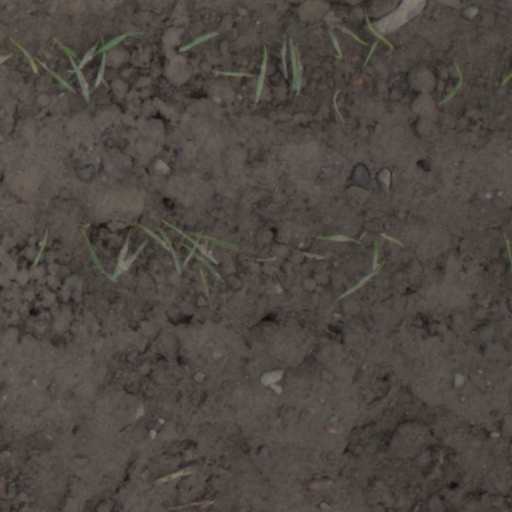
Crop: wheat